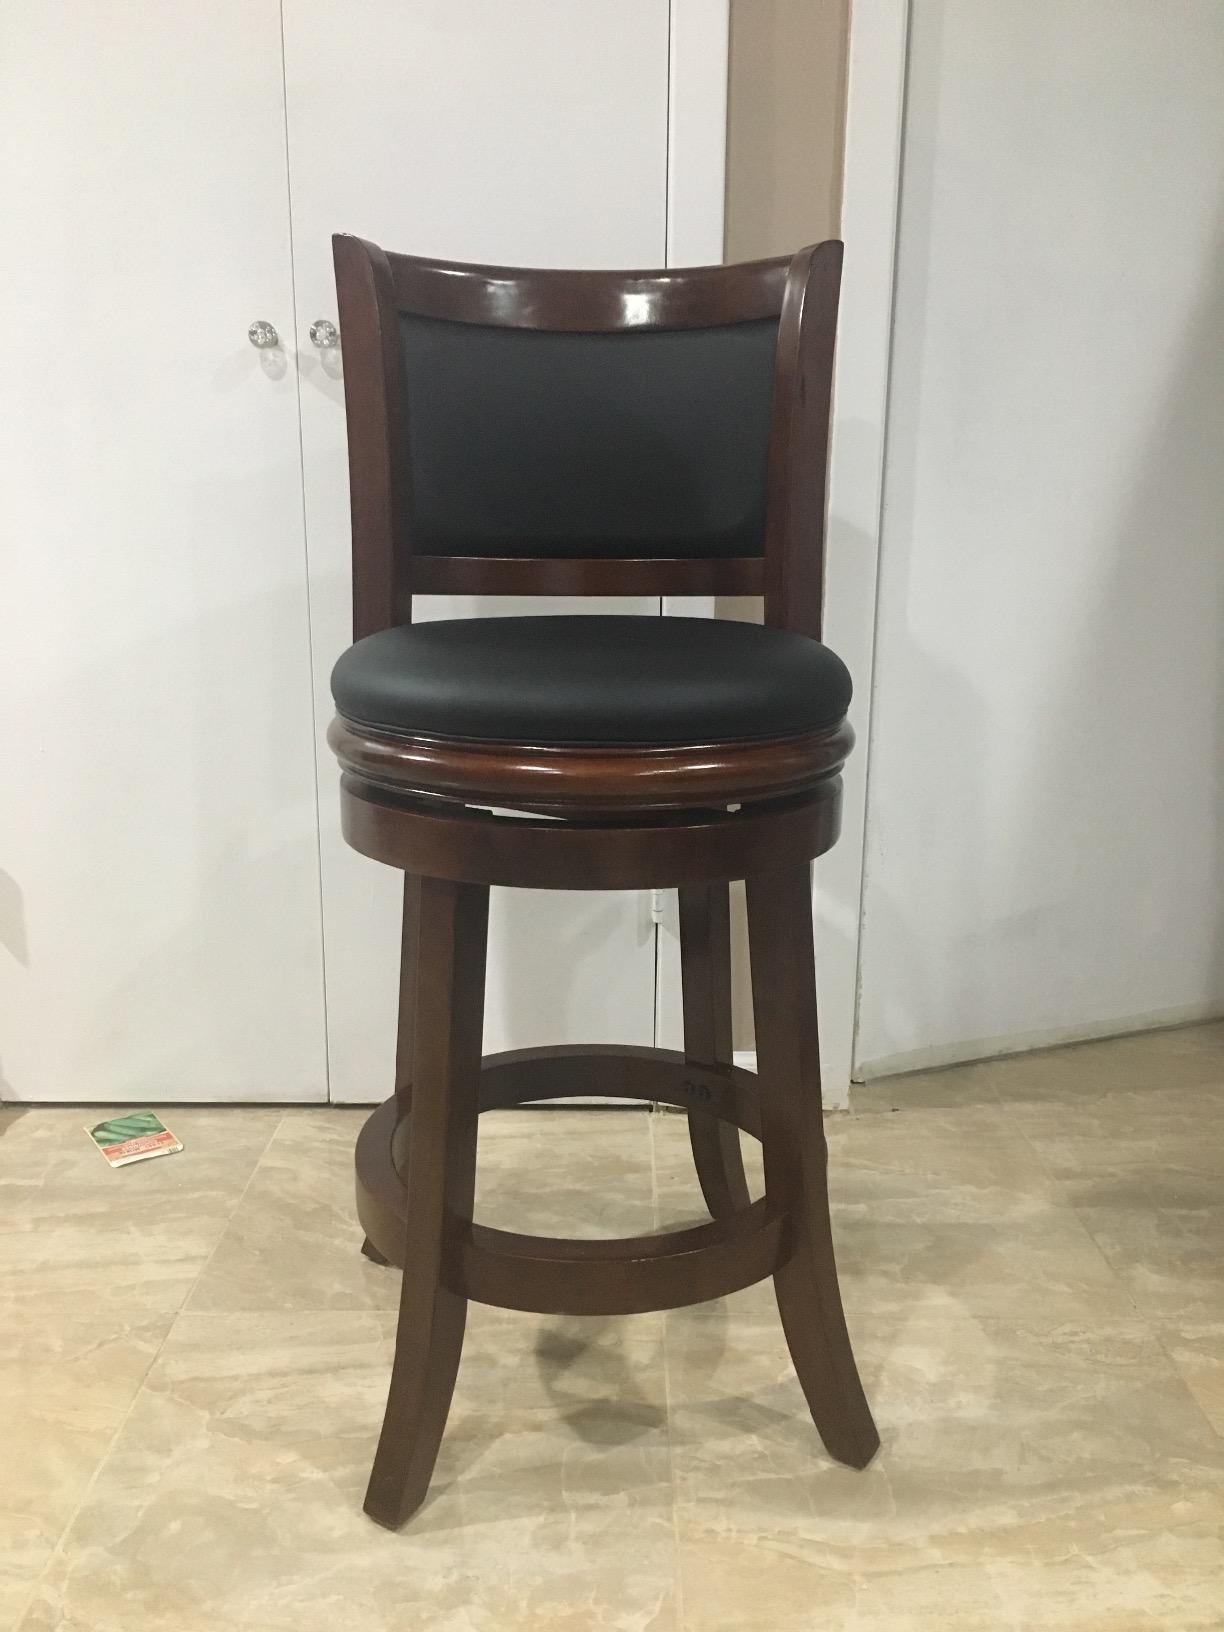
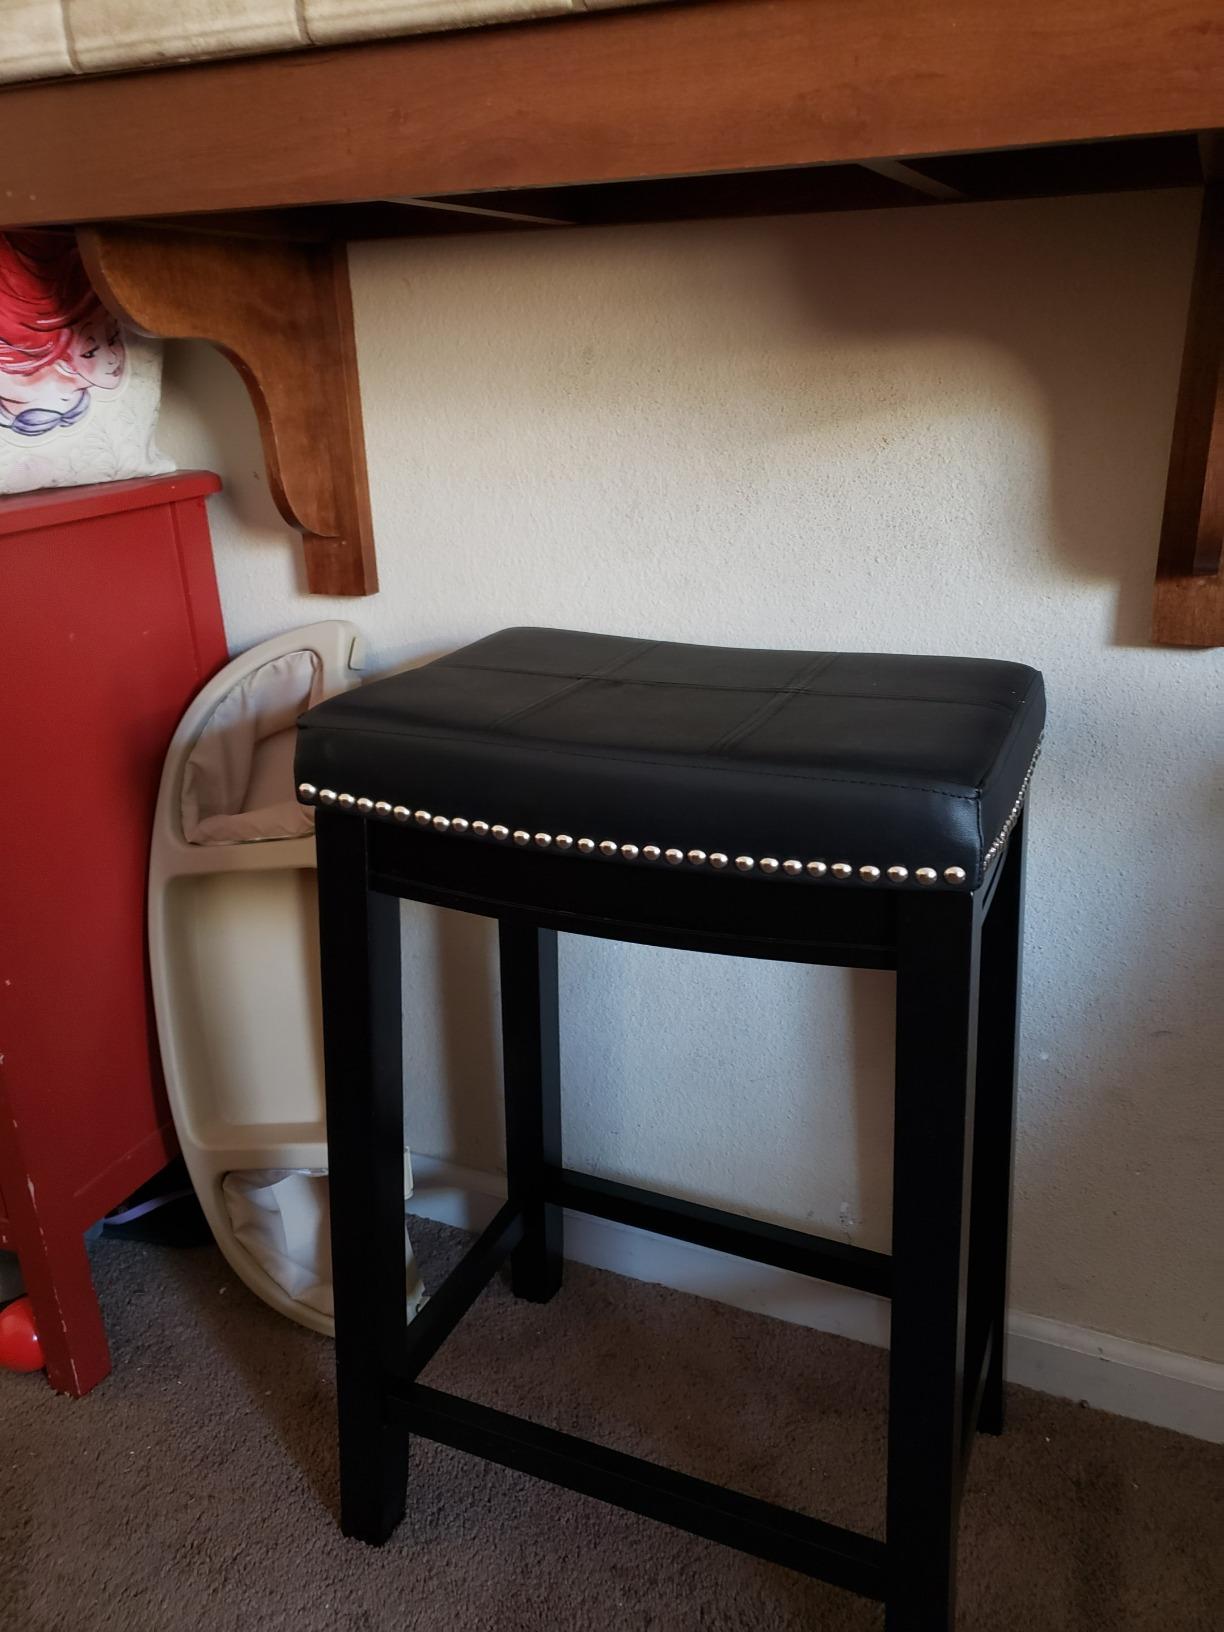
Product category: stool
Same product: no